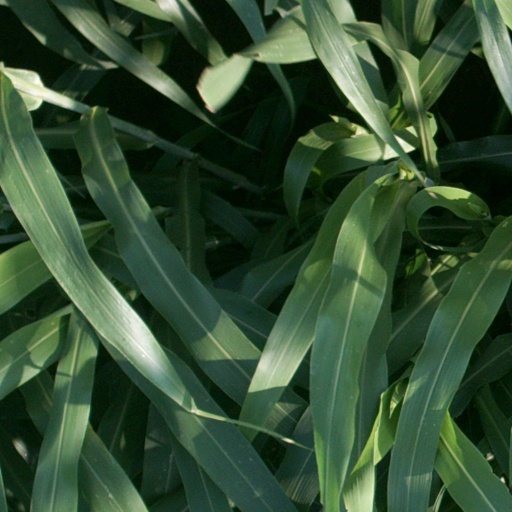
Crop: sorghum